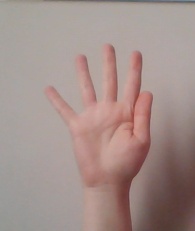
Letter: sheen